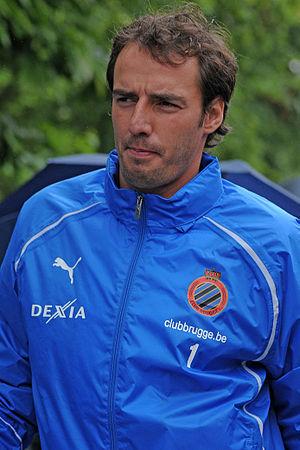
Stijn Stijnen est un ancien footballeur international belge, qui évoluait au poste de gardien de but.